Open de Tenis Ciudad de Pozoblanco

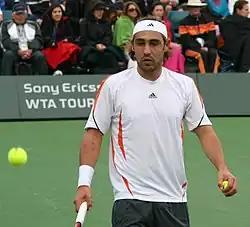
2006 Australian Open finalist Marcos Baghdatis from Cyprus won the singles title in 2005 over Alejandro Falla

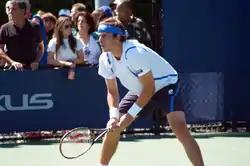
Luxembourg's Gilles Müller took the singles in 2004 over Nicolás Almagro

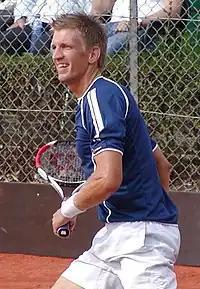
Finn Jarkko Nieminen defeated Paul-Henri Mathieu to win the 2001 singles

The Open Ciudad de Pozoblanco is a professional tennis tournament played on outdoor hardcourts. It is part of the Association of Tennis Professionals (ATP) Challenger Tour and was part of the ITF Women's Circuit. It was held at the Club Tenis Pozoblanco in Pozoblanco, Spain from 1999 to 2012 before starting back again in 2021.